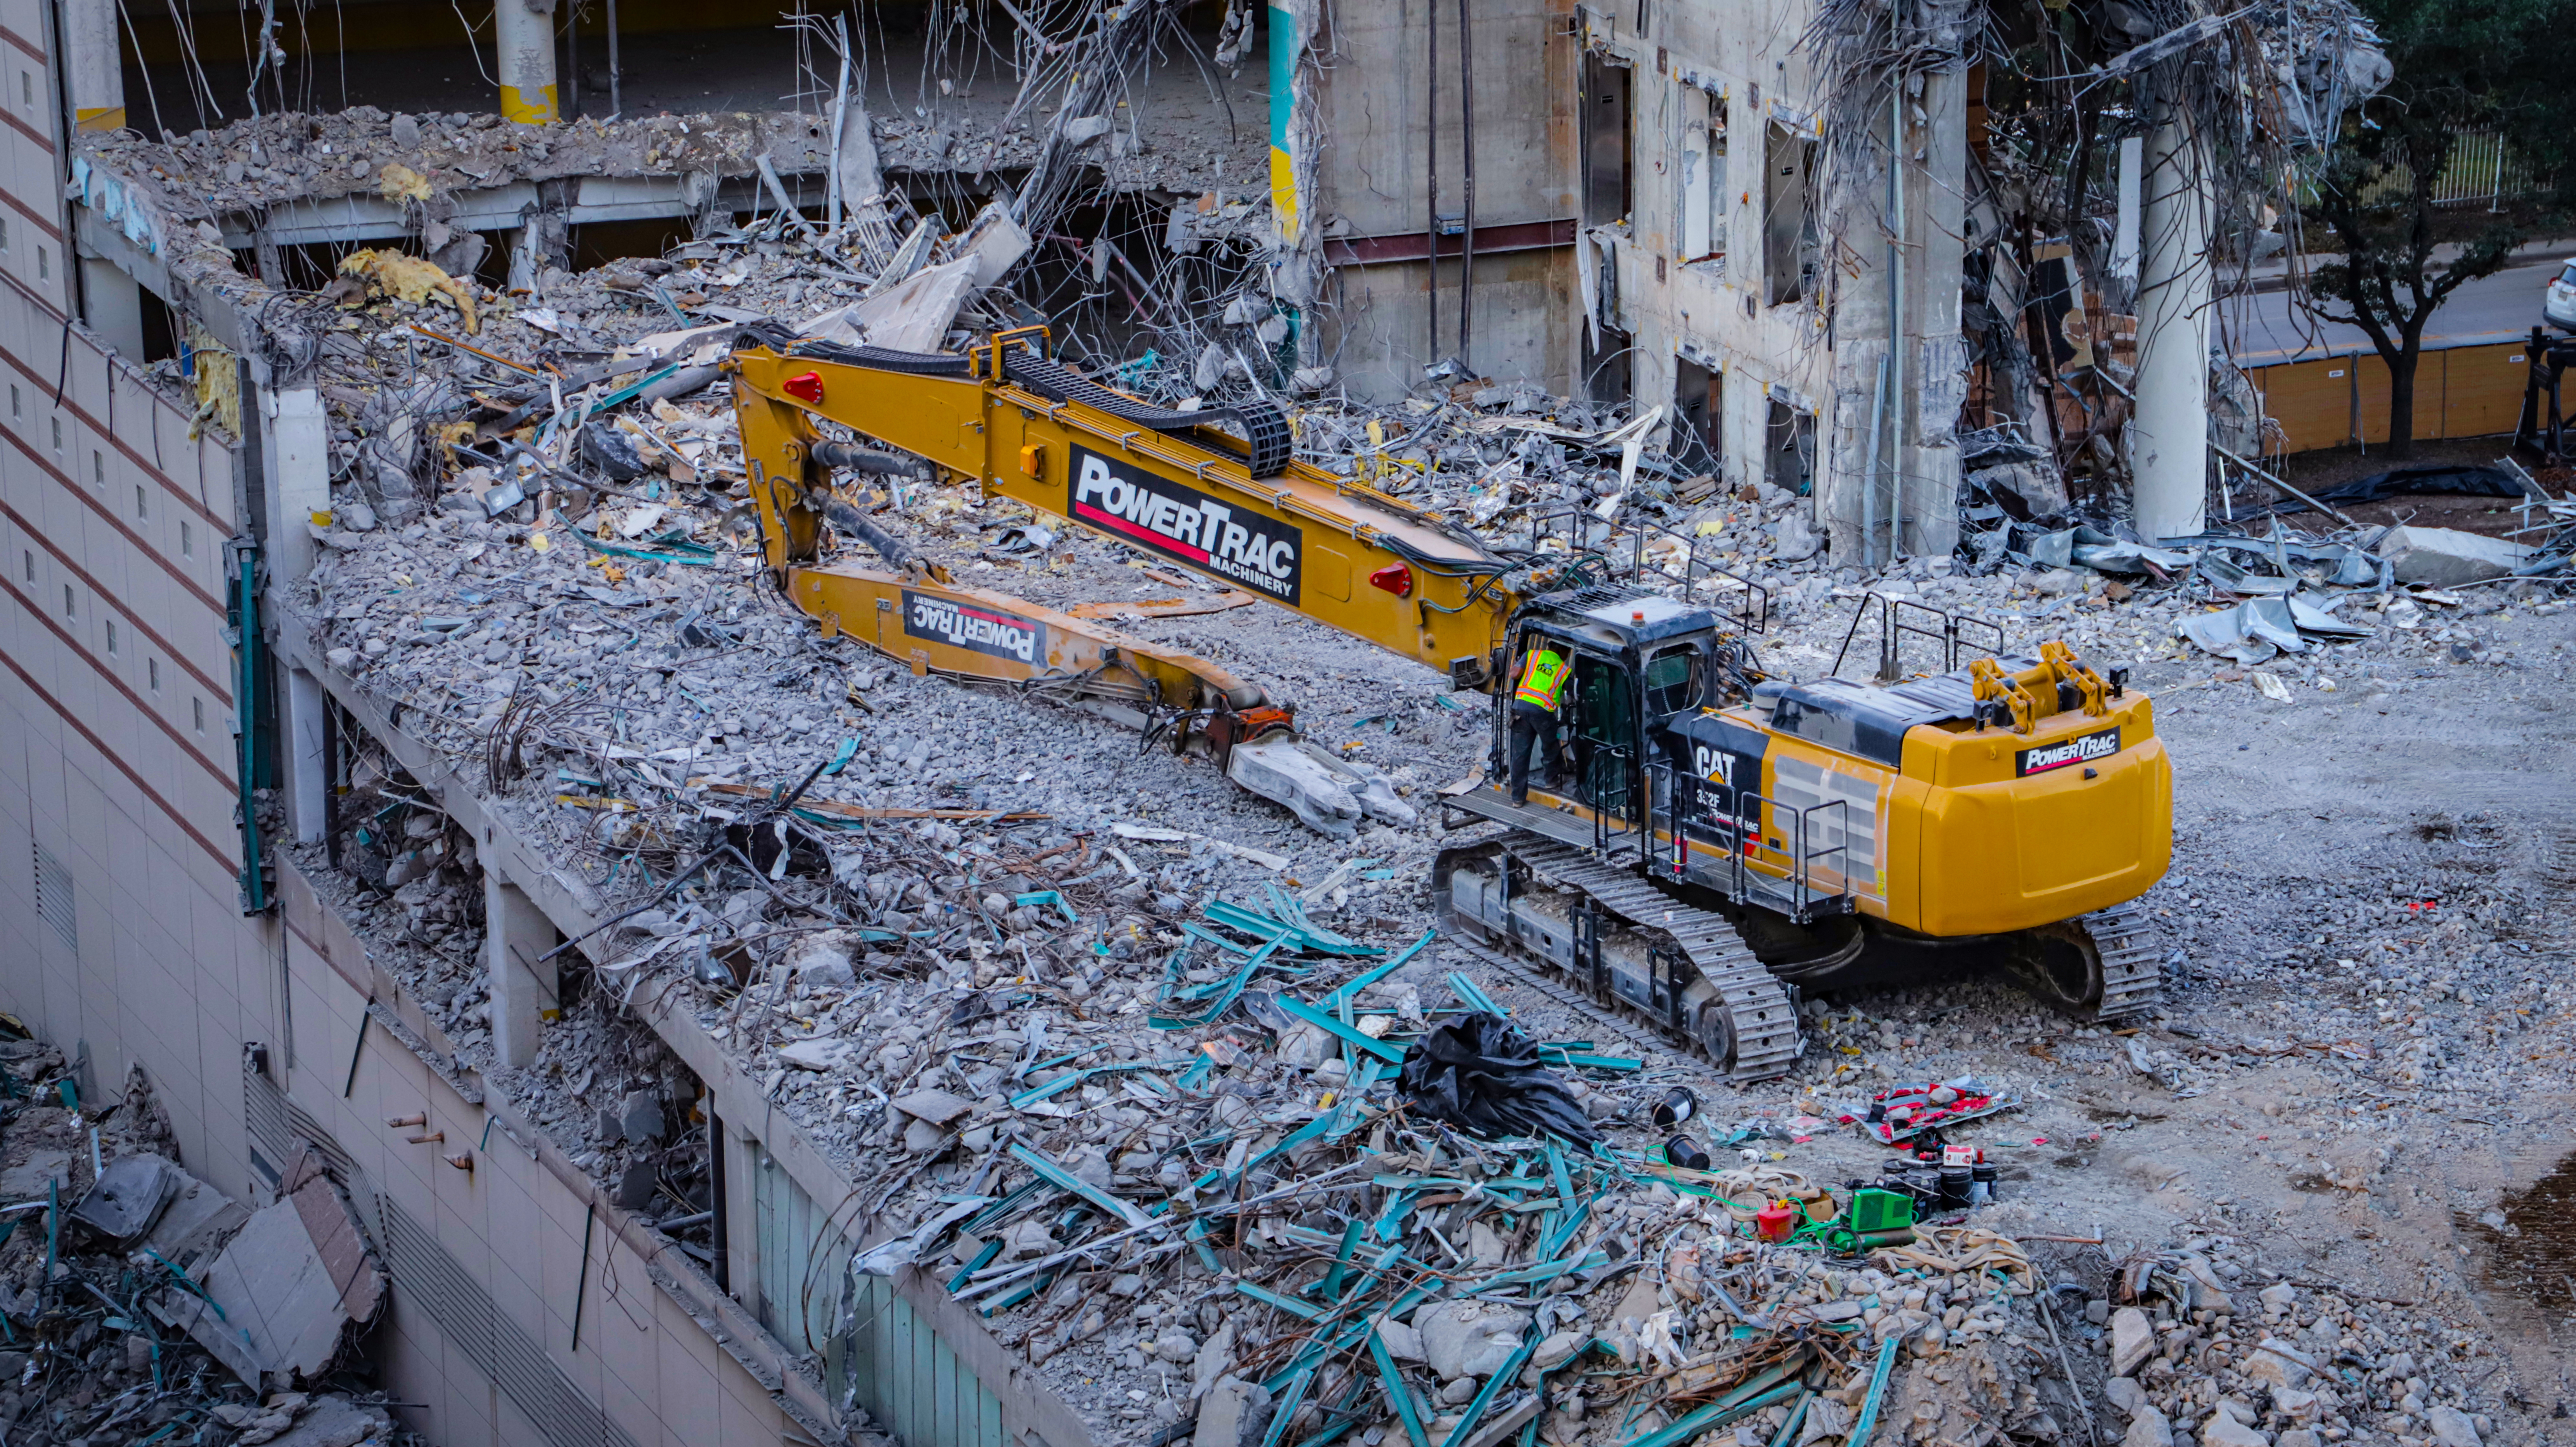
building, demolition, heavy equipment, rubble, machine, bulldozer, engineering, building material, construction, waste, crane, steel, scrap